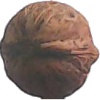
Label: Walnut 1